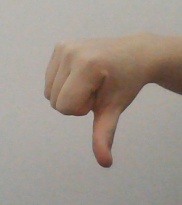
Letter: waw